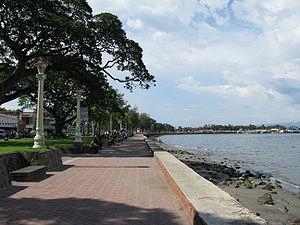
Dumaguete est la capitale de la province du Negros oriental aux Philippines.